Pay and display

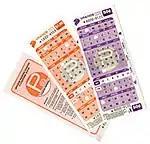
Coupons used for parking in Singapore

Coupon parking, also known as "parking vouchers", is a variation of pay and display without the use of machines; instead, the motorist purchases a booklet of coupons in advance from the authorities. To use a parking coupon, the motorist has to completely tear off tabs of the date and time, or scratch off panels on the date and time in which he/she leaves the vehicle. This process is similar to disc parking, except that a parking disc is reusable whereas a coupon can only be used once. In the Republic of Ireland, reusable free-parking discs are unknown and parking coupons are called "parking discs". The coupon is displayed on the dashboard or hung from the top of a door window facing the roadside. Multiple coupons are used if the parking time exceeds the allowance given for a single coupon, though this is not always permitted. The system is widely used in Singapore and Brazil, and in parts of some countries such as New Zealand, Malaysia, Austria, Ireland and Israel.